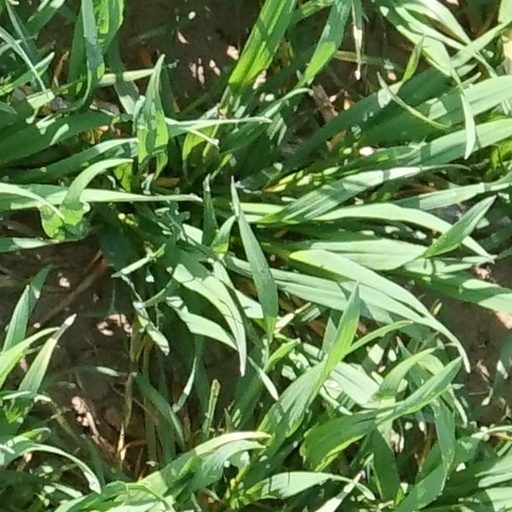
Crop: wheat